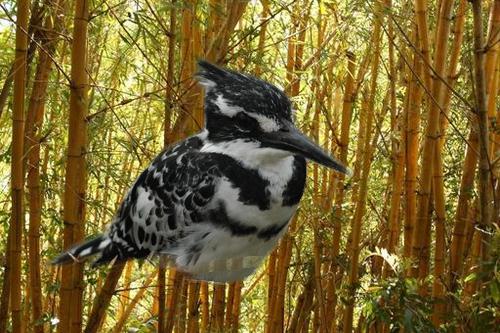
Bird species: Pied_Kingfisher
Bird type: landbird
Background: land